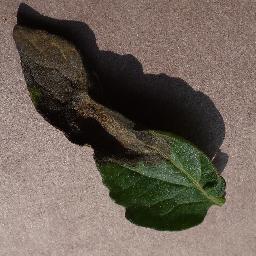
Label: Tomato___Late_blight